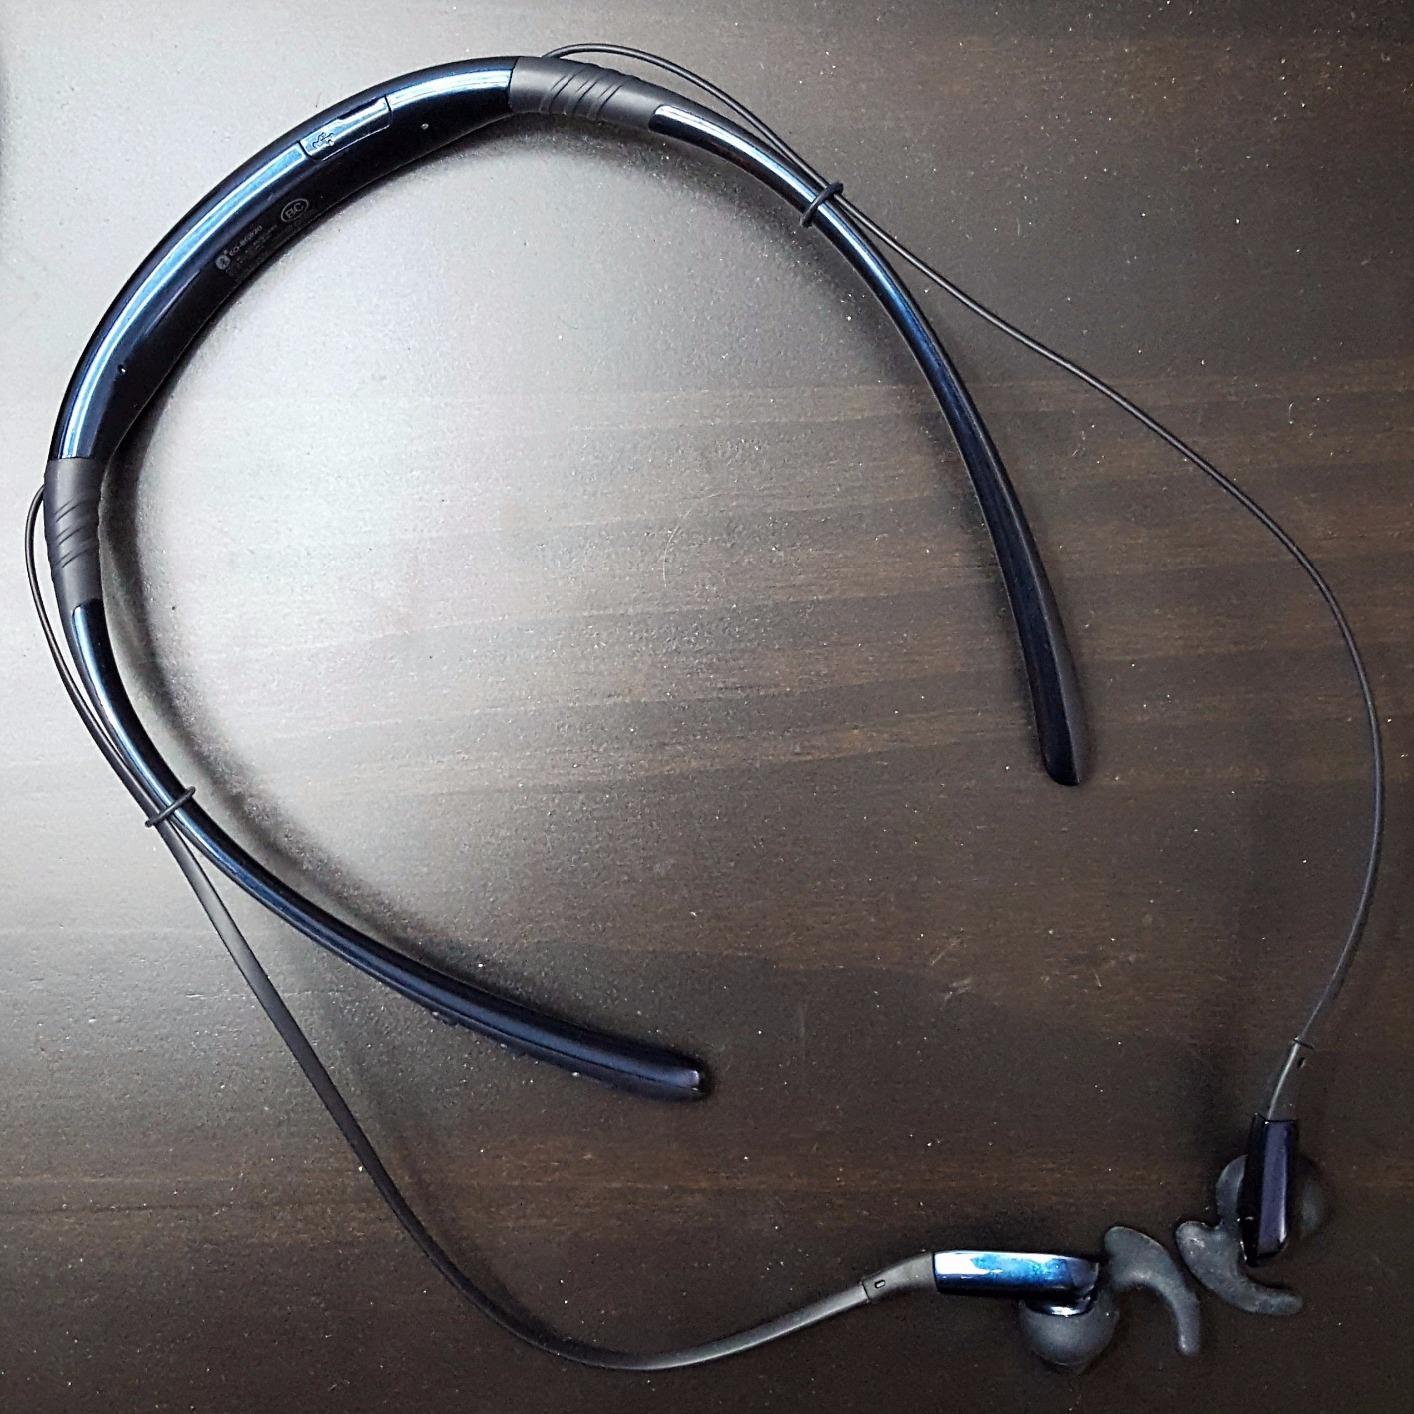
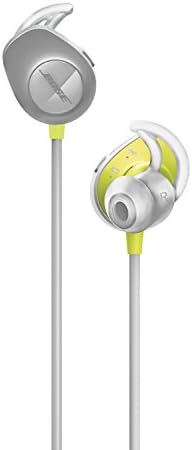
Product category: headphones
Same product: no